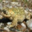
Label: frog